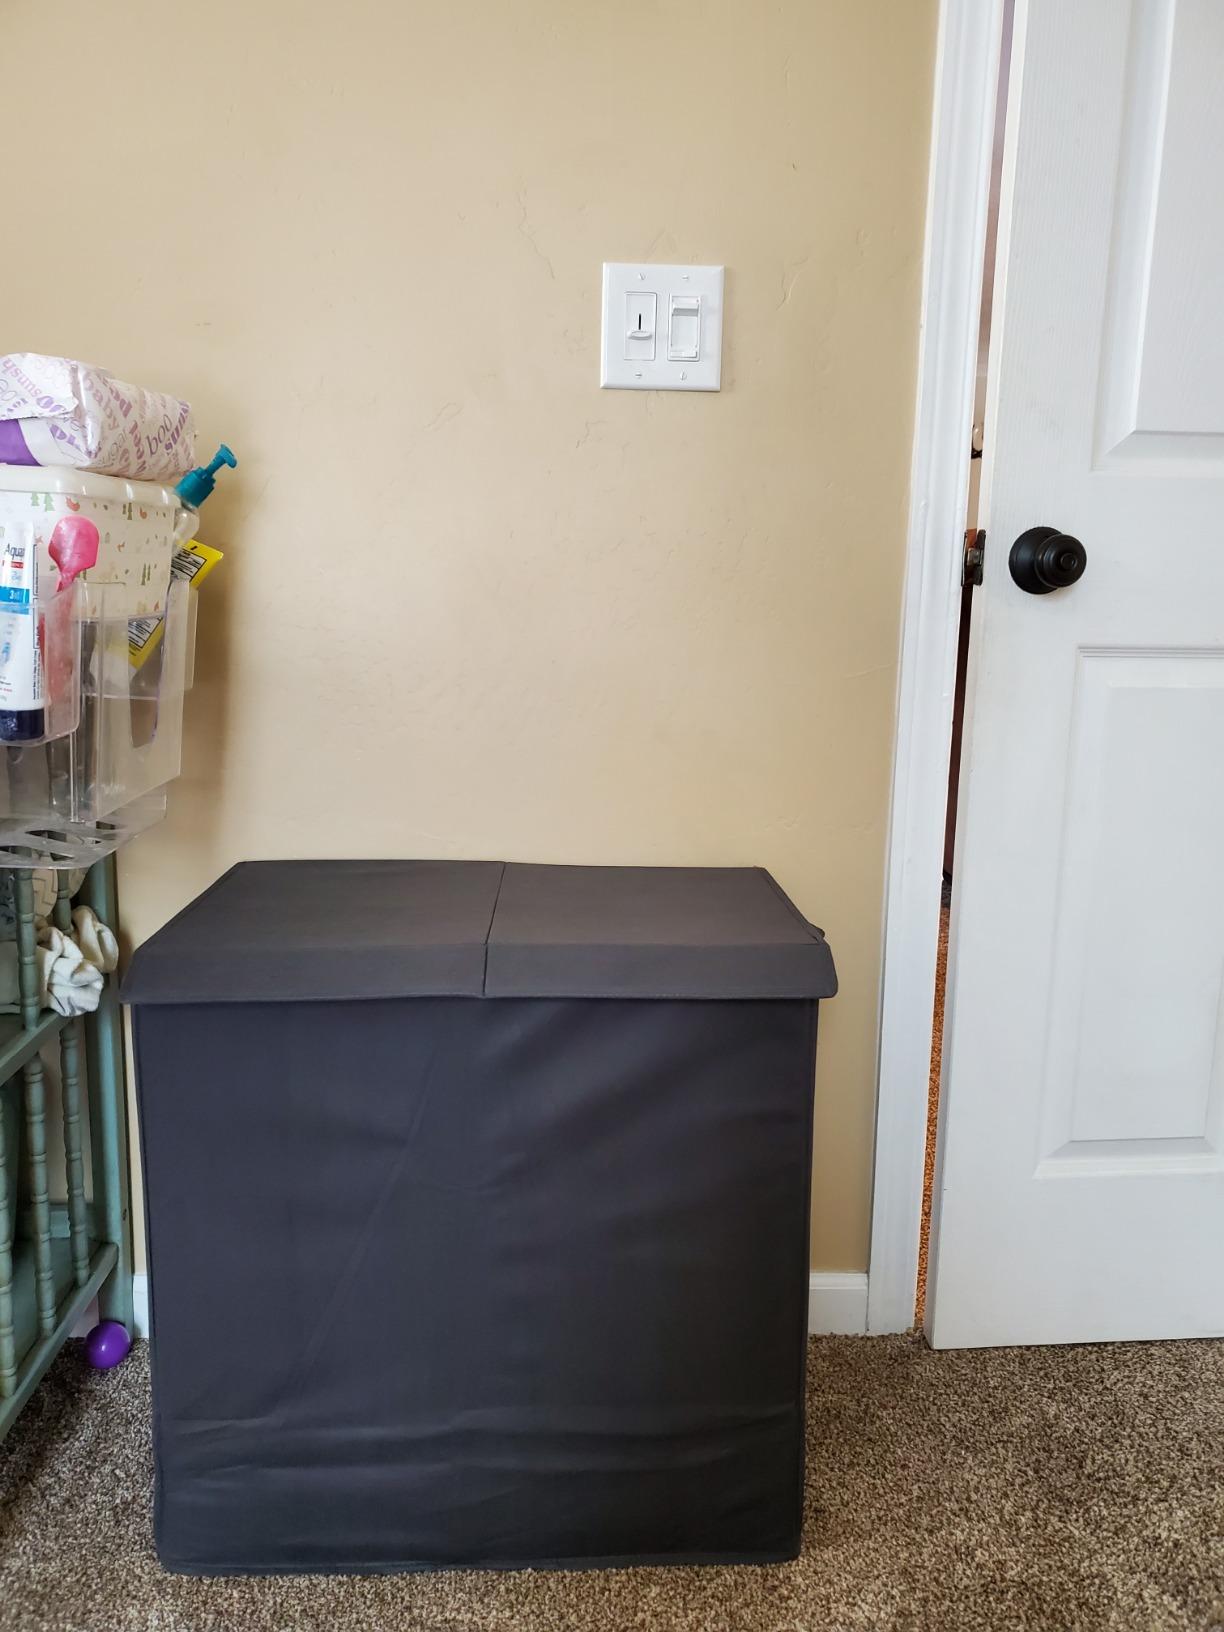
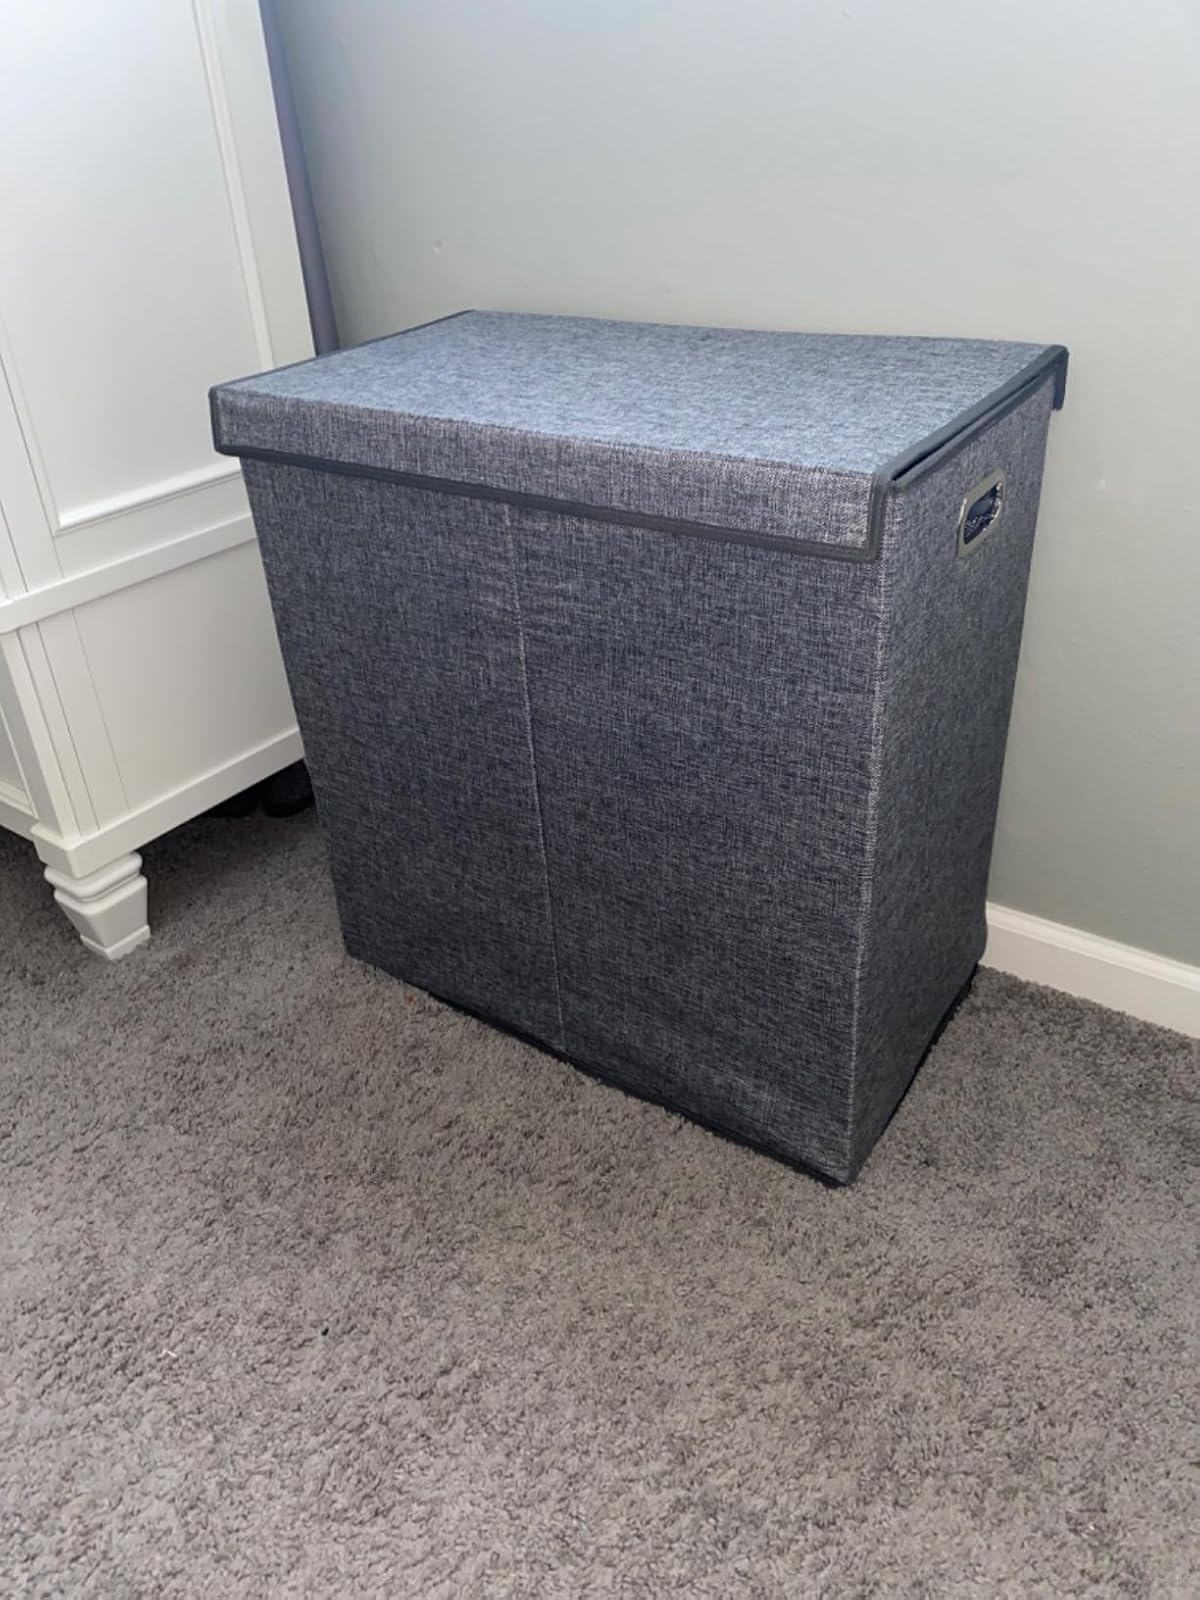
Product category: items_hamper
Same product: yes